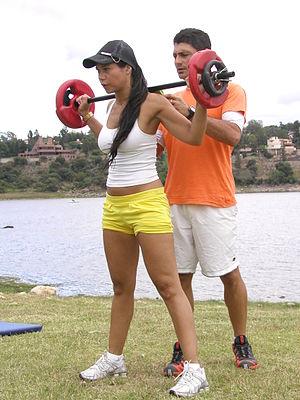
Un coach sportif ou entraîneur personnel est un professionnel chargé d'assister des personnes dans leur entraînement physique. Il motive ses élèves et les aide à se fixer des objectifs en leur apportant son expertise sur la faisabilité. Les coaches évaluent les points forts et les faiblesses de leurs élèves ainsi que leur forme physique. Ces évaluations sont de préférence réalisées avant et après un programme d'exercices pour mesurer l'amélioration de la condition physique. Ils peuvent également informer leurs clients sur leur bien-être, leur santé en général et leur donner des directives sur la nutrition. Un coach sportif est issu d'une formation qualifiante généraliste des métiers de la forme. Si un formateur soupçonne chez l'un de ses clients une condition physique incompatible avec un programme d'exercices, il doit renvoyer le client vers un professionnel de la santé pour le dédouanement préalable.